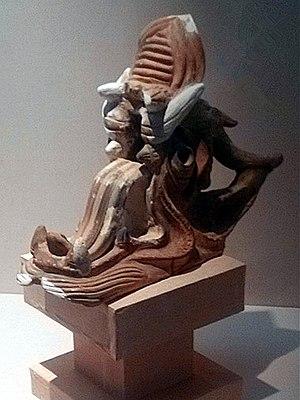
La nécropole des Xia occidentaux ou tombeaux des Xia occidentaux est un site mortuaire d'une superficie de 50 km² situé au pied des monts Helan, dans la région autonome de Níngxià en République populaire de Chine. Le site possède 9 mausolées et environ 250 tombes de personnalités importantes. Le site se situe à environ 40 km de Yinchuan, le chef-lieu de la région autonome de Níngxià et ancienne capitale de la dynastie des Xia occidentaux.